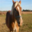
Label: horse